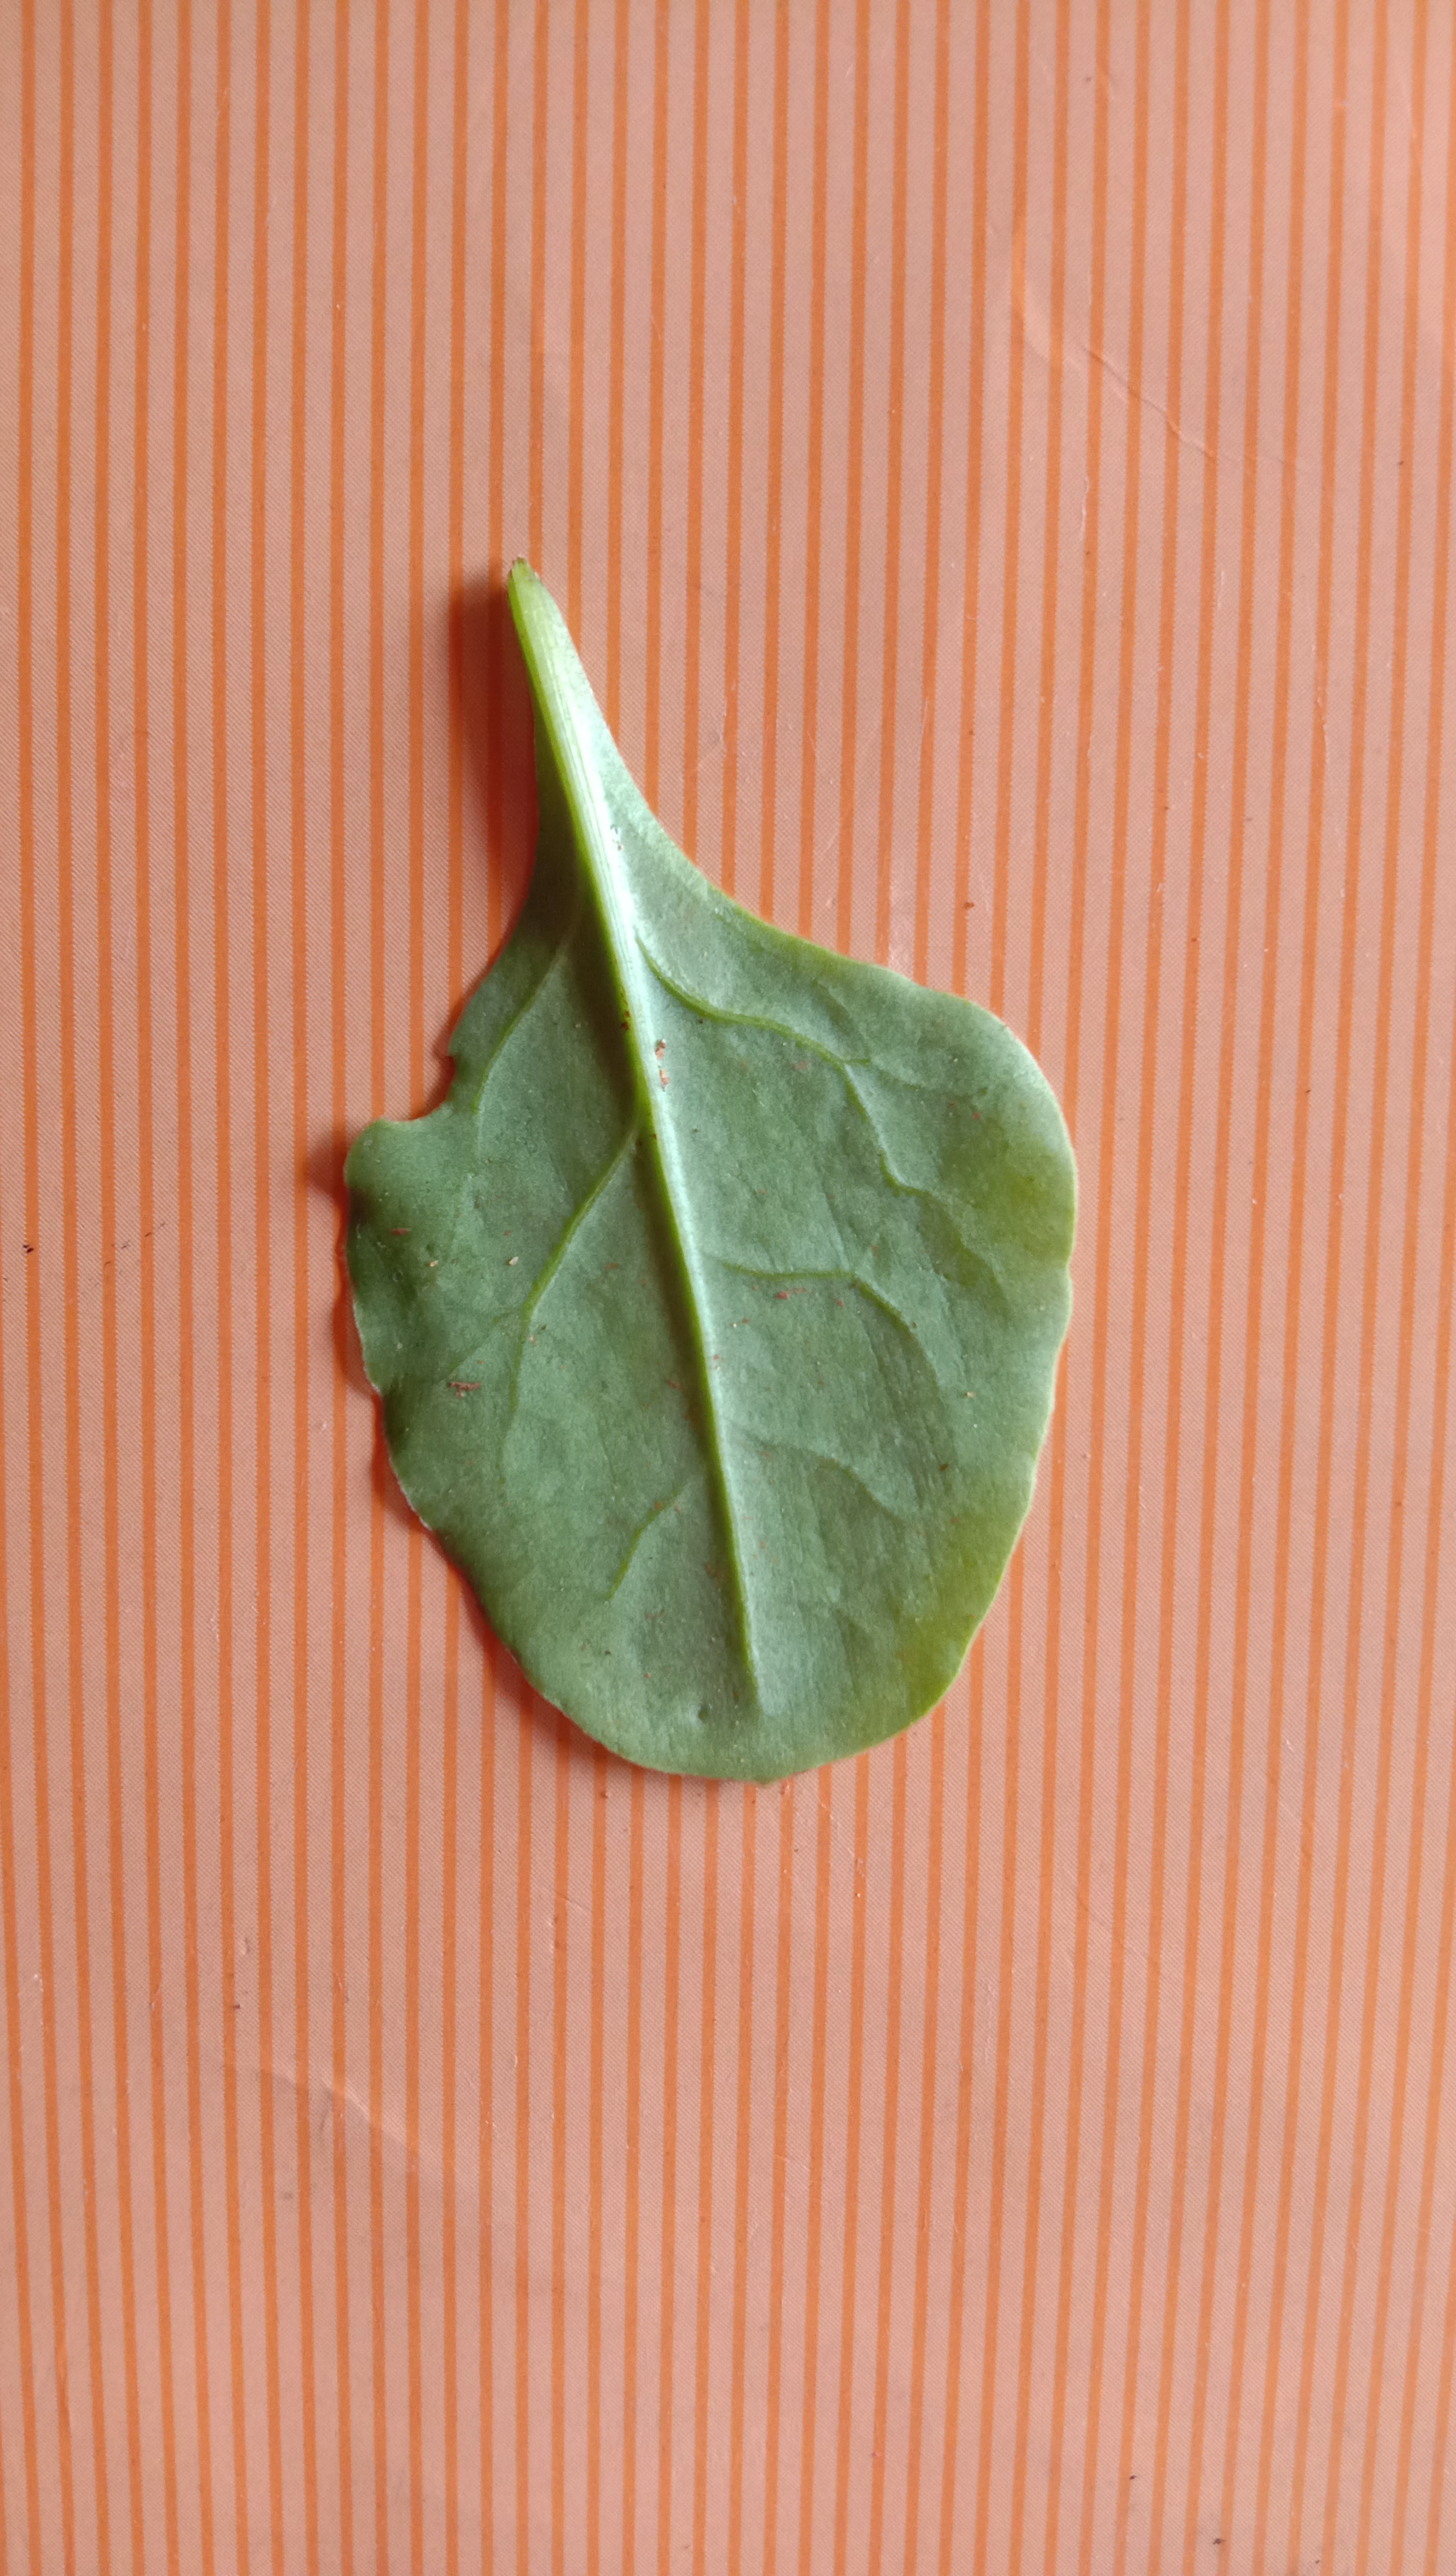
Plant: Palak(Spinach)